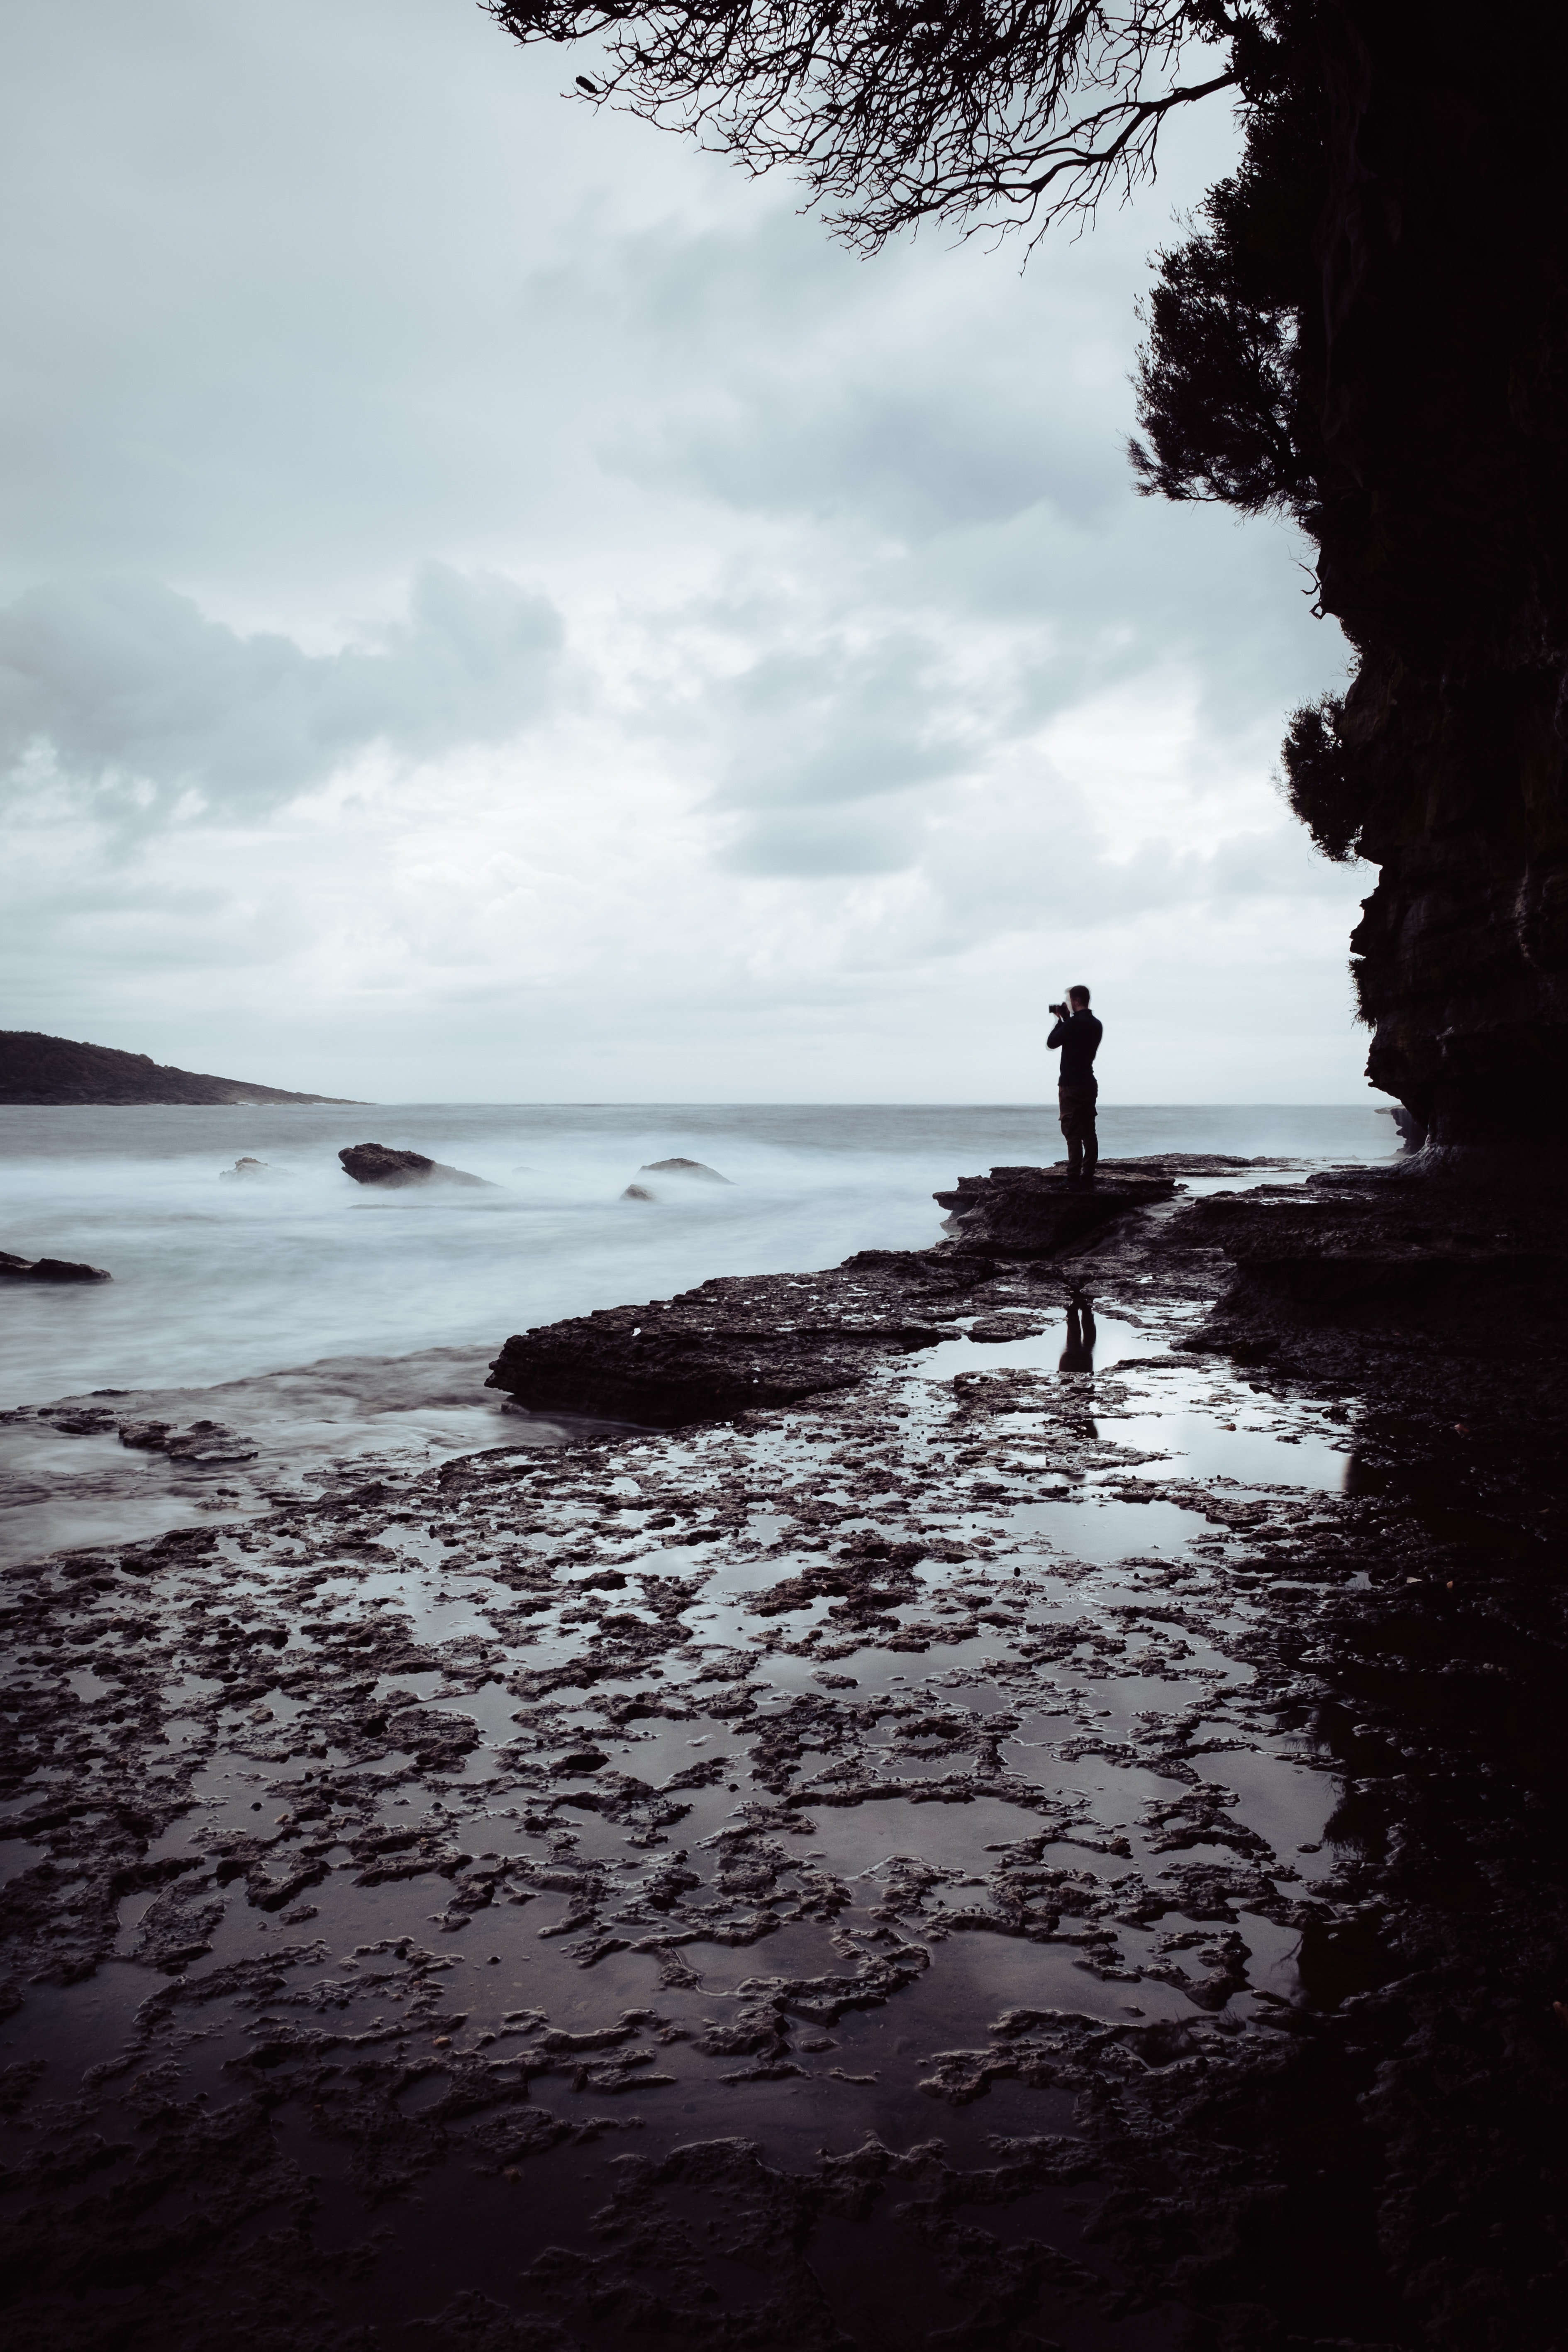
water, sky, sea, ocean, coast, shore, beach, tree, cloud, horizon, reflection, wave, vacation, calm, rock, photography, coastal and oceanic landforms, tropics, wind wave, plant, tide, tourism, river, bay